Nakh peoples

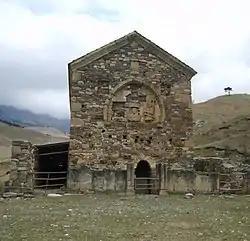
Tkhaba-Yerdy Church in Ingushetia.

Since ancient times Ingush and Chechens have been producing thin felt carpets called "Isting" (Ingush) or "Istang" (Chechen). Ingush and Chechen rugs are distinguished by a peculiar pattern and high quality. Jacob Reineggs, who visited the region in the 18th century, noticed that Chechen and Ingush women skillfully manufactured carpets and fringes. Vainakh carpets were divided among themselves into different groups dependent on patterns: